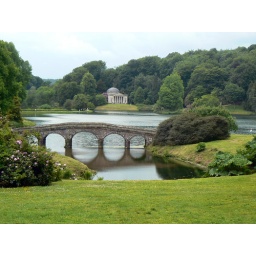
The lake and bridge at Stourhead Gardens in Wiltshire